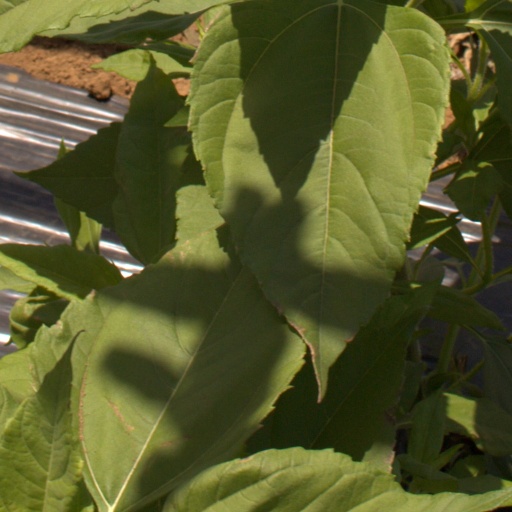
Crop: Jerusalem artichoke